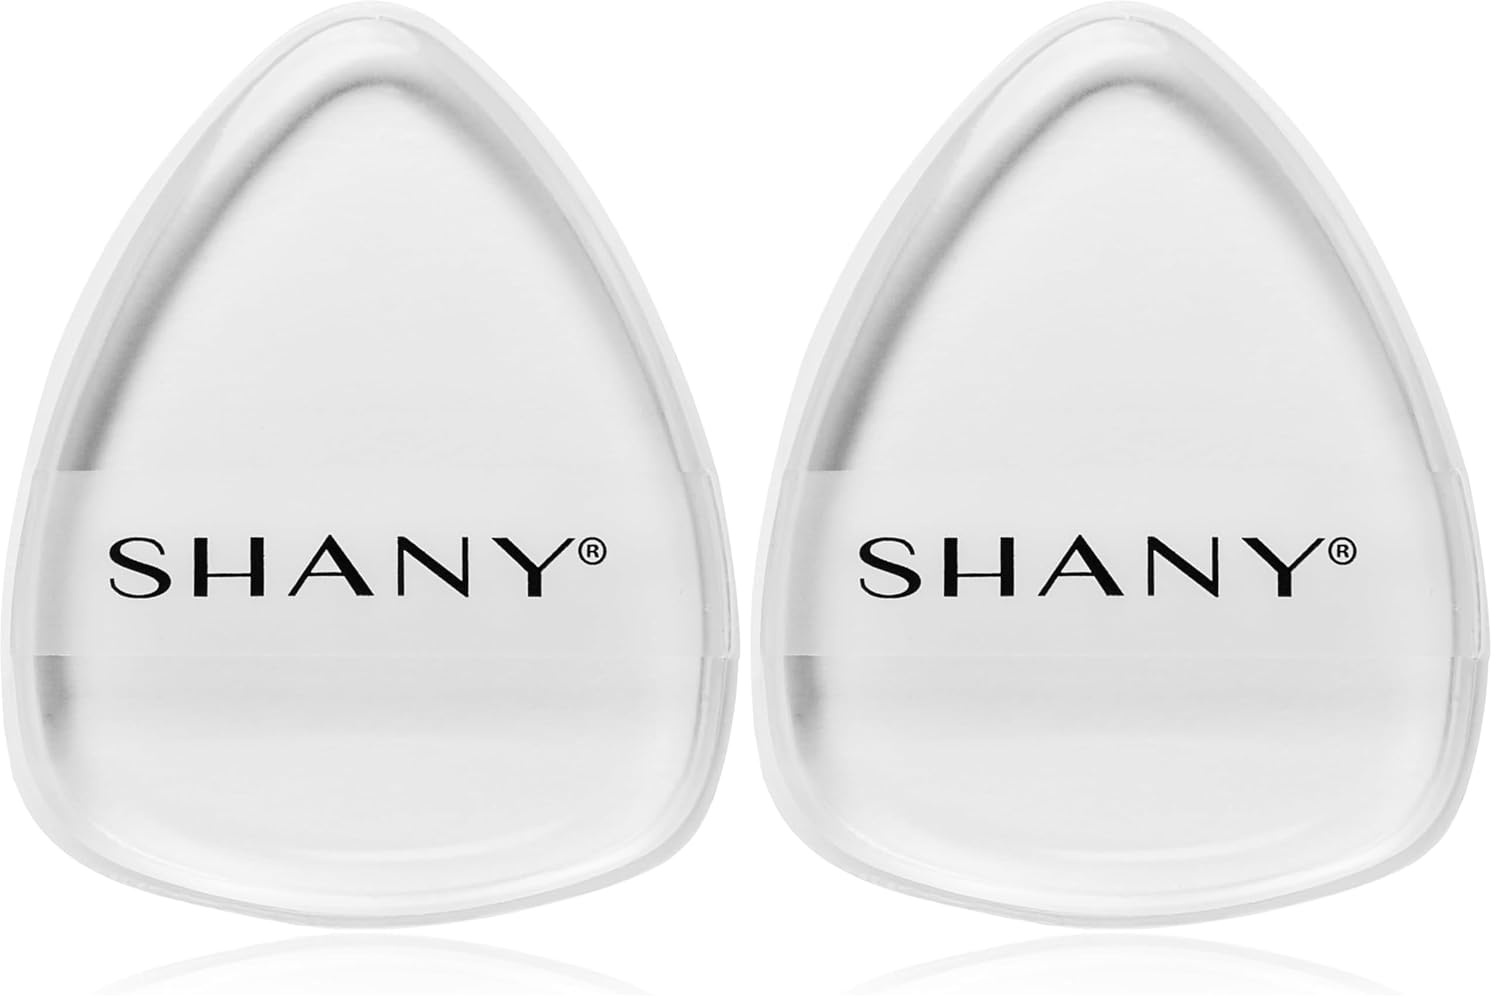
SHANY Stay Jelly Silicone Sponge - Clear & Non-Absorbent Makeup Blending Sponge for Flawless Application with Foundation - HOURGLASS (Pack of 2)
Overview Brand : SHANY Color : HOUR GLASS Material : Silicone Recommended Uses For Product : Face Makeup Specific Uses For Product : Blending,Concealer,Contour About this item The below information is per pack only Get ready for this jelly with this unique makeup applicator made from a non-absorbent silicone material that is easy to clean. This silicone blender allows you to easily apply cream-based products like cream contour, liquid highlighter, foundation and concealer. Fear not, the gel-like material will not soak up your product or waste a drop of your makeup, but will leave a flawless finish and even application. Easily keep your beauty sponge clean with gentle soap and warm water, store inside of its clear storage container when dry to keep it sanitary for every use. SHANY is a proud member of PETA and all of our products are 100% cruelty-free. SHANY Stay Jelly Silicone Sponge in HOURGLASS was designed by beauty professionals in the USA.
Brand: SHANYCosmetics
Category: Health & Beauty > Personal Care > Cosmetics > Cosmetic Tools > Makeup Tools > Makeup Sponges